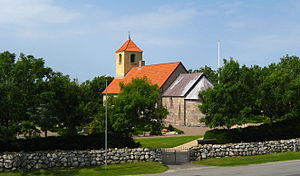
Skræm Sogn
Skræm Kirke
Skræm Kirke, Jammerbugt Kommune
Skræm Sogn er et sogn i Jammerbugt Provsti. Sognet ligger i Jammerbugt Kommune; indtil Kommunalreformen i 1970 lå det i Øster Han Herred. I Skræm Sogn ligger Skræm Kirke.